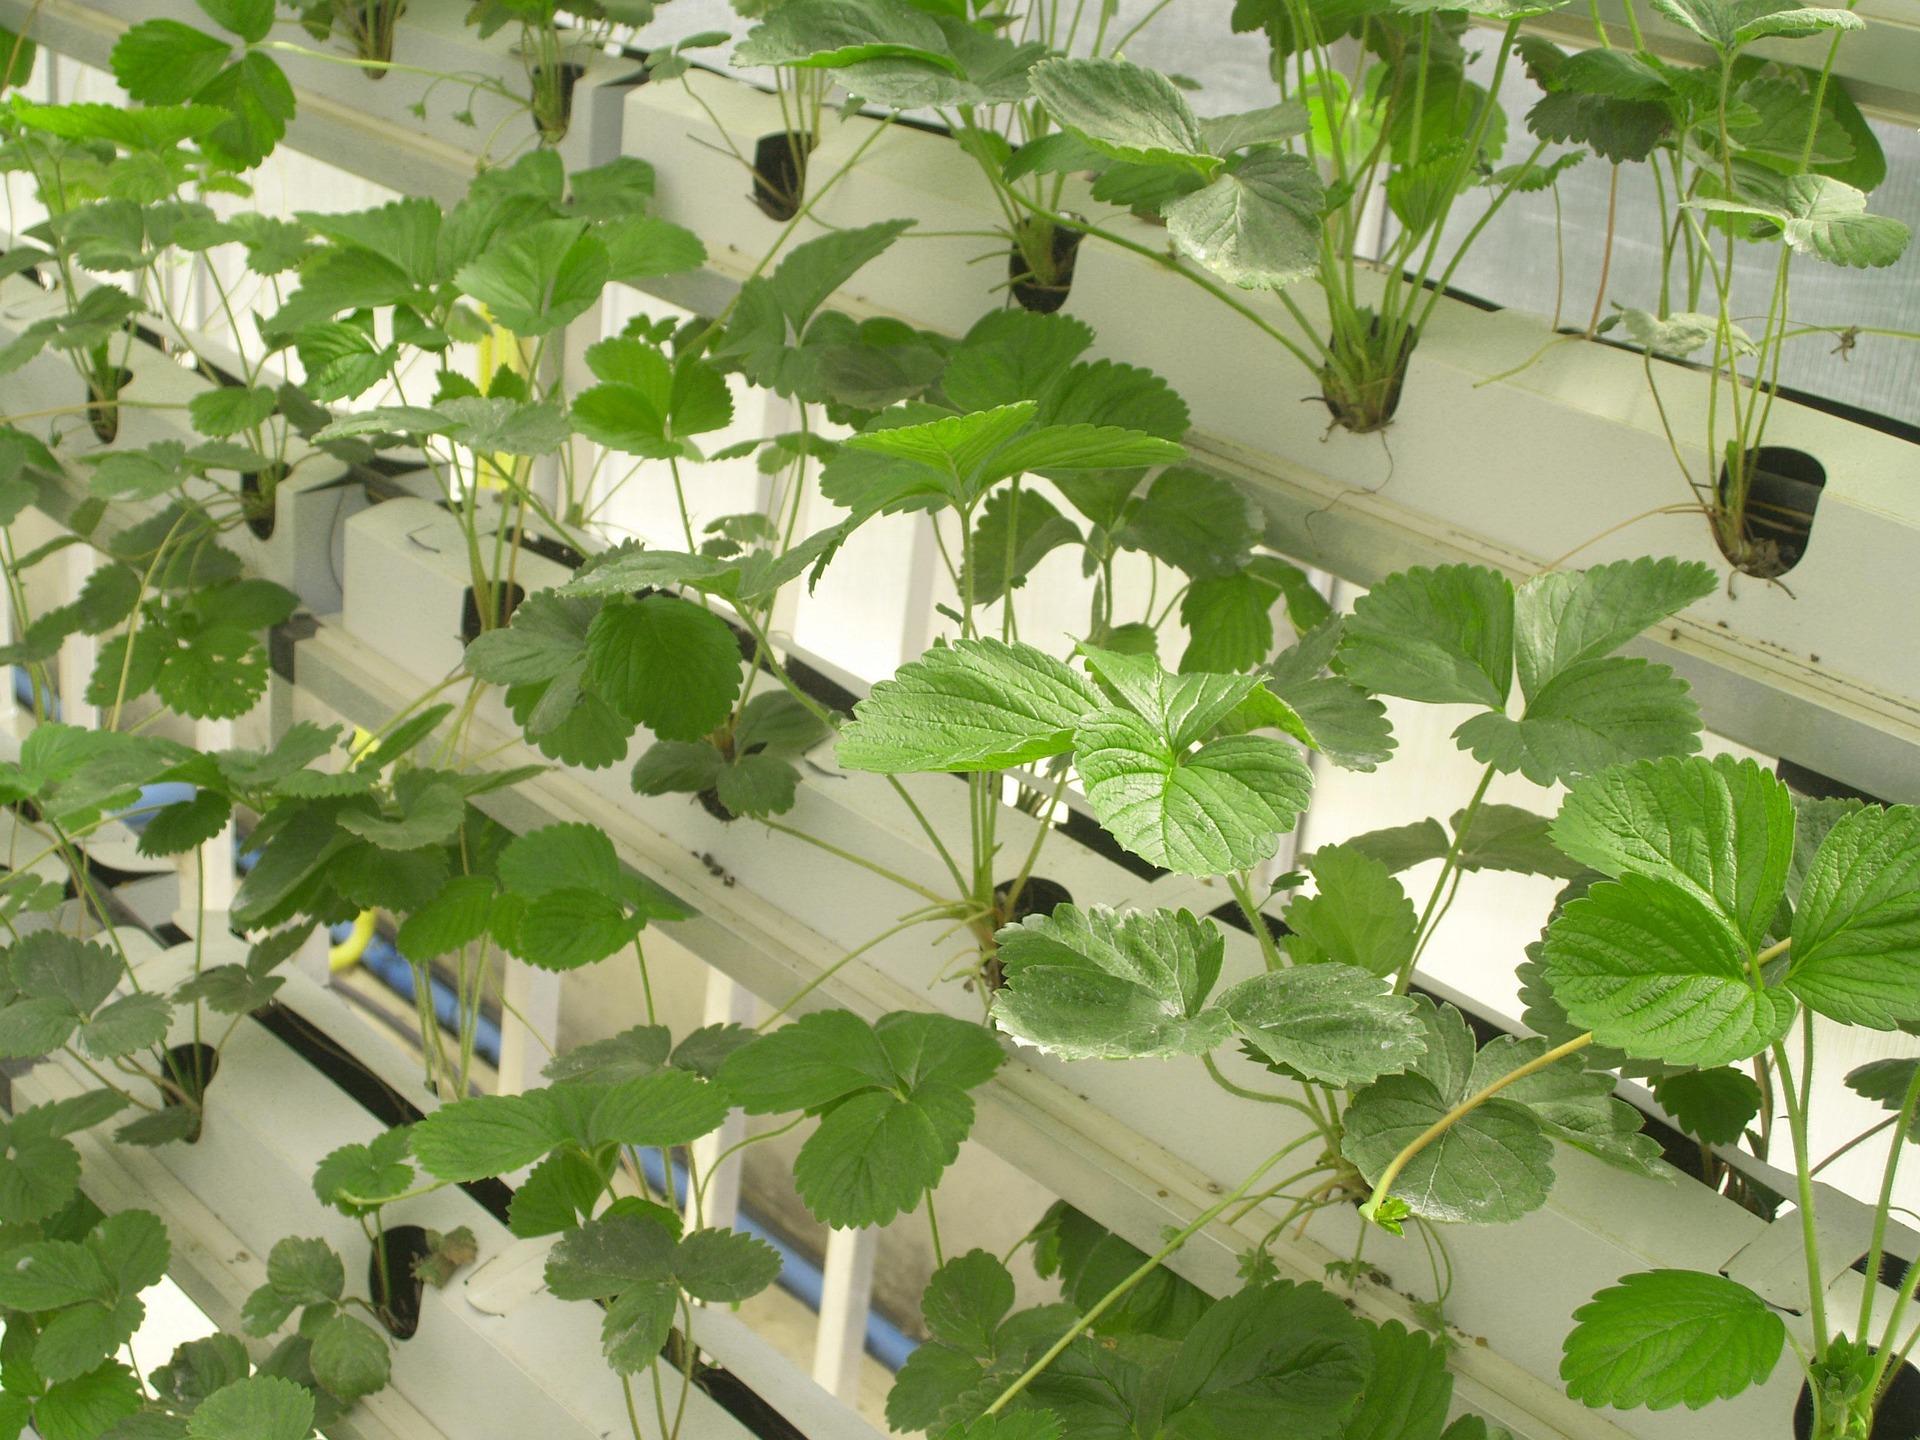
Mfumo wa kilimo cha hydroponi, ambapo mimea inalimwa kwa mpangilio wima bila kutumia udongo. Mimea imewekwa kwenye vyombo vidogo vilivyopangwa kwa muundo wa safu na mizizi yake hupokea virutubisho moja kwa moja kutoka kwenye maji yanayozunguka ndani ya mfumo huu. Mazingira yanaonekana kuwa ya ndani, yakidhibitiwa joto na unyevu. Jambo linalosaidia ukuaji bora wa mimea.